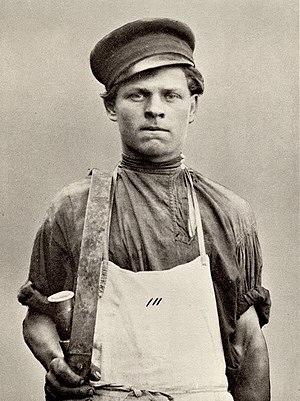
L'anthropologie physique et la génétique des Russes désignent les études du complexe d'indices déterminés par l'hérédité, caractérisant le génotype et le phénotype des Russes. La majorité des indicateurs anthropologiques et génétiques des Russes sont proches des valeurs moyennes en Europe.